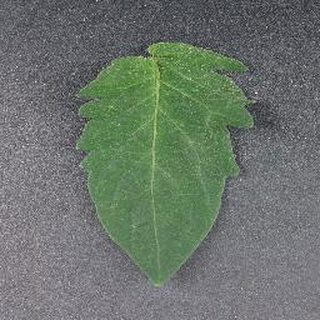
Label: healthy_tomato